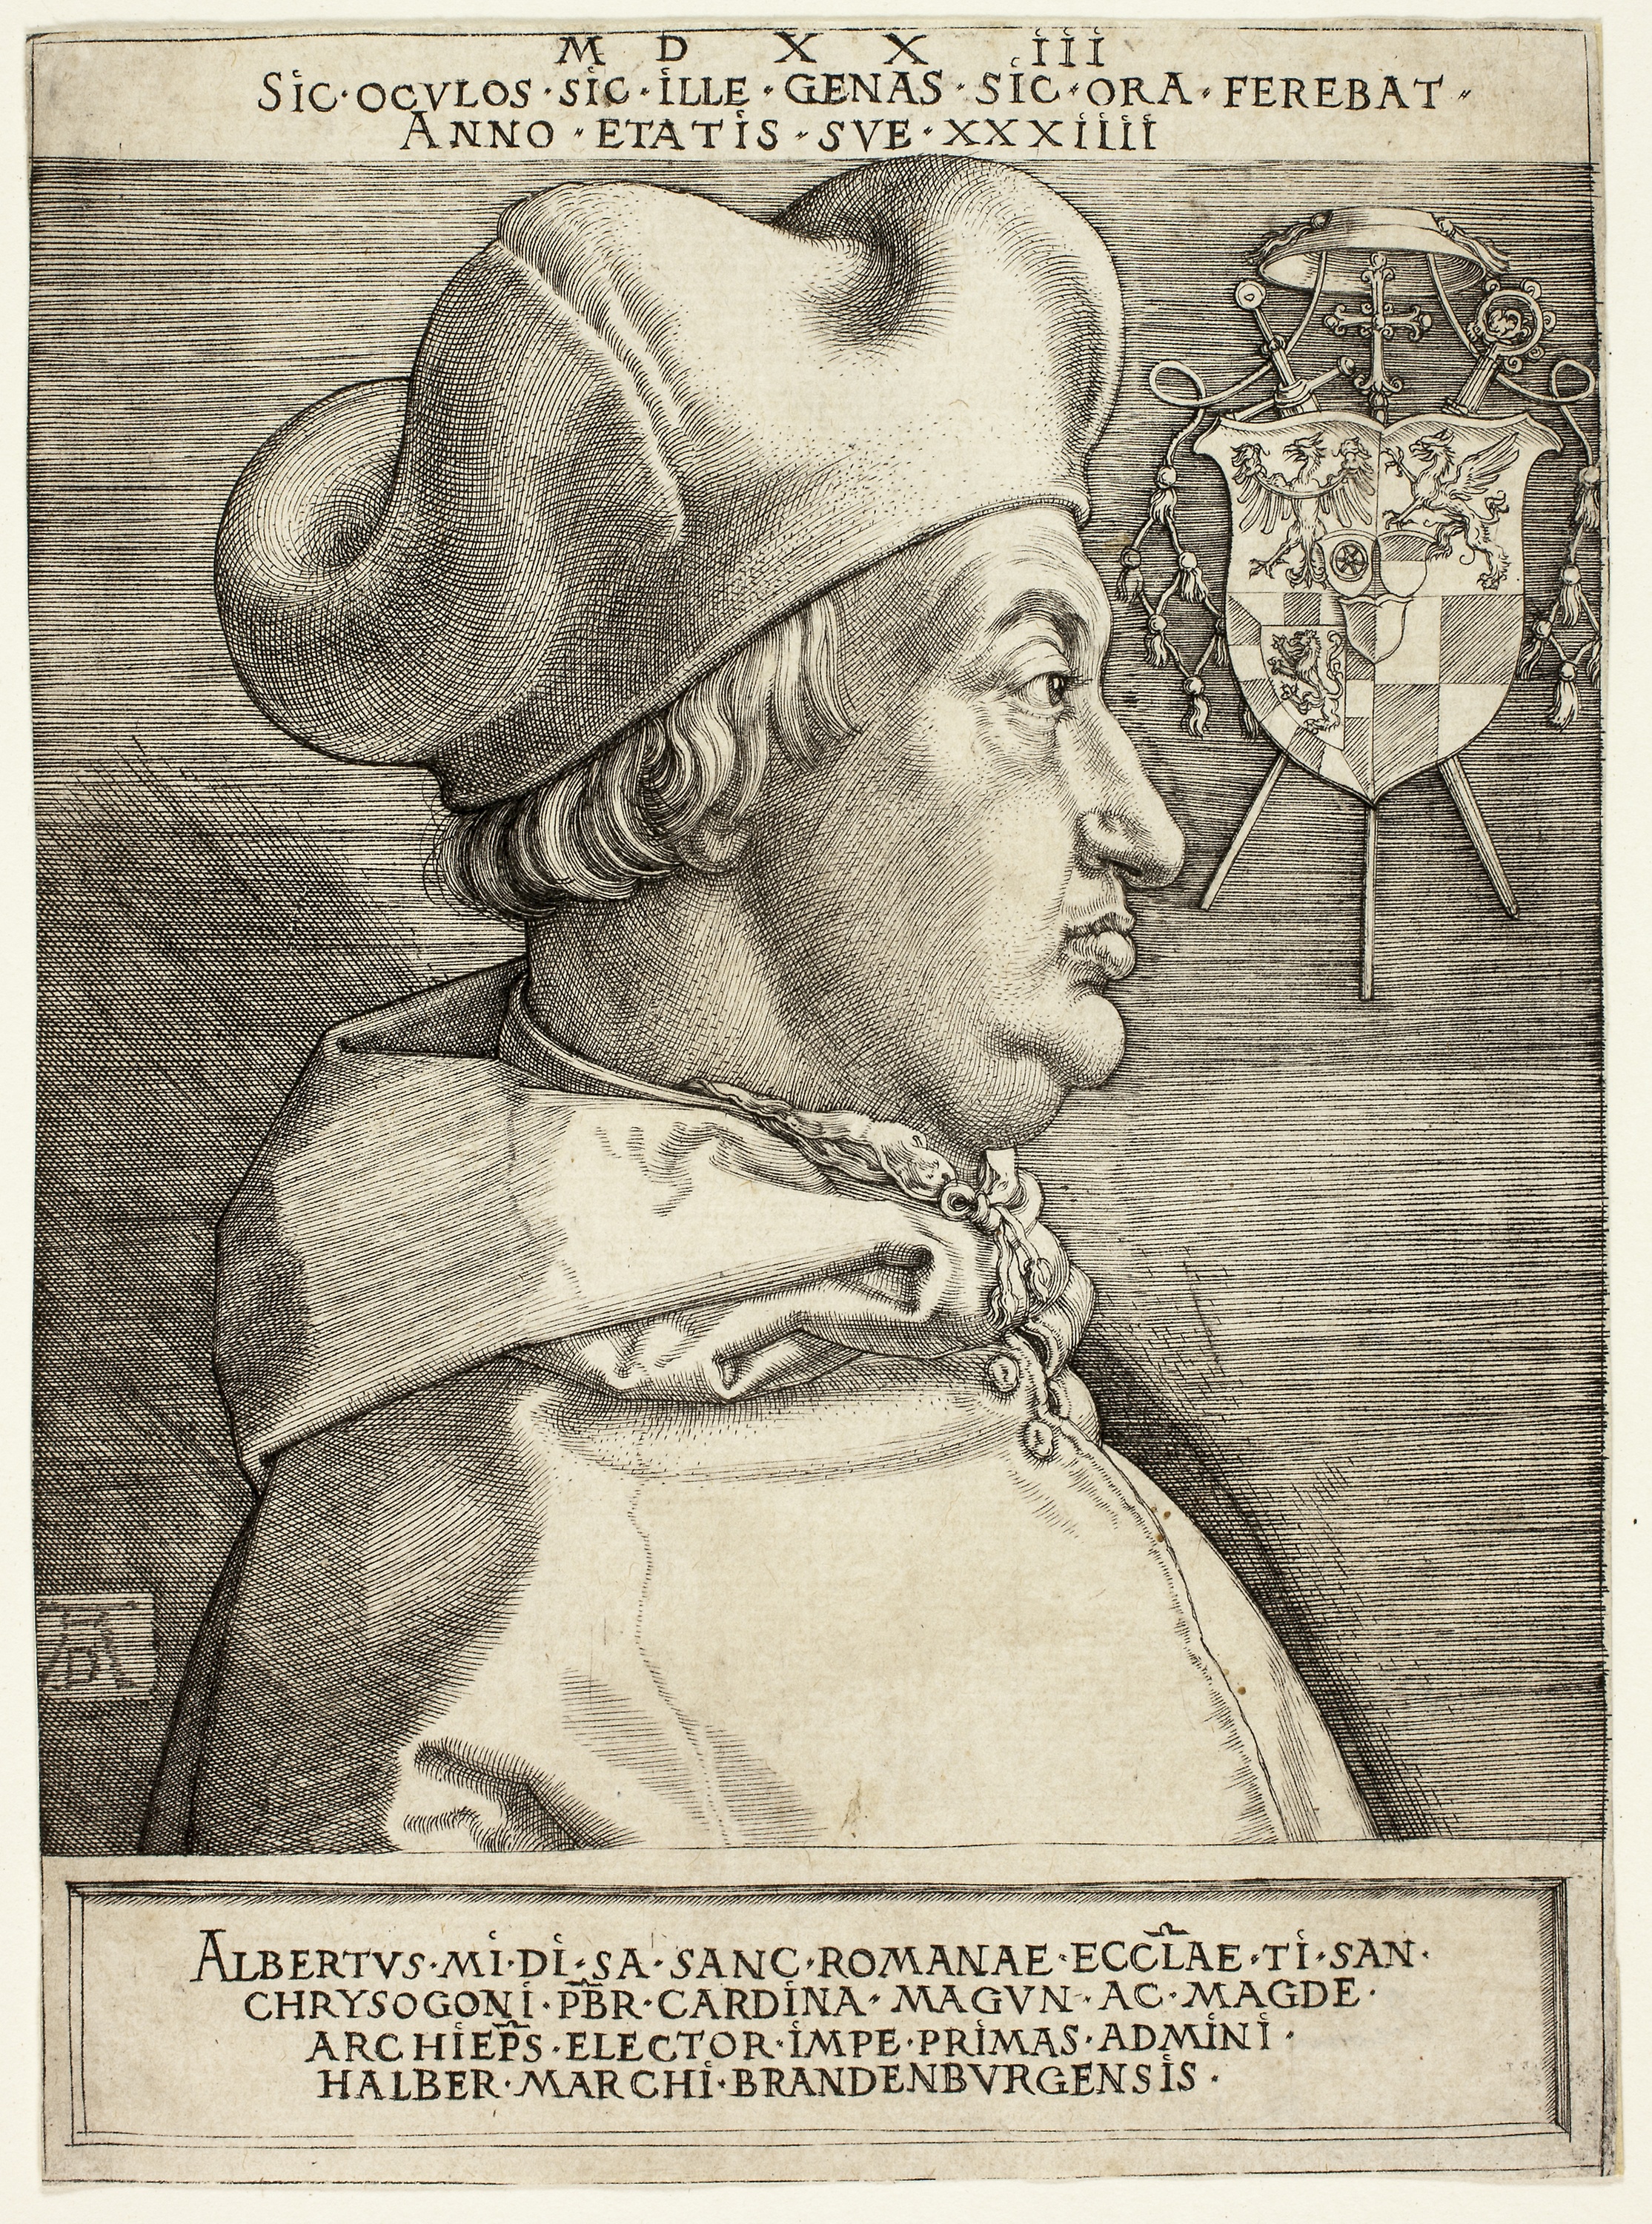
history, human behavior, portrait, paper, art, stock photography, illustration, font